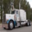
Label: truck